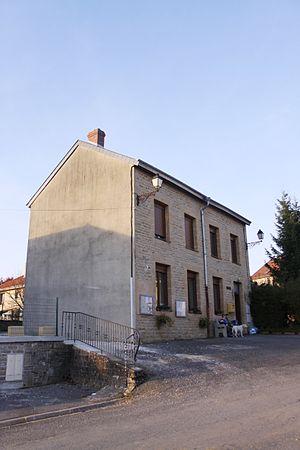
Village Ardennais
Sachy est une commune française, située dans le département des Ardennes en région Grand Est.